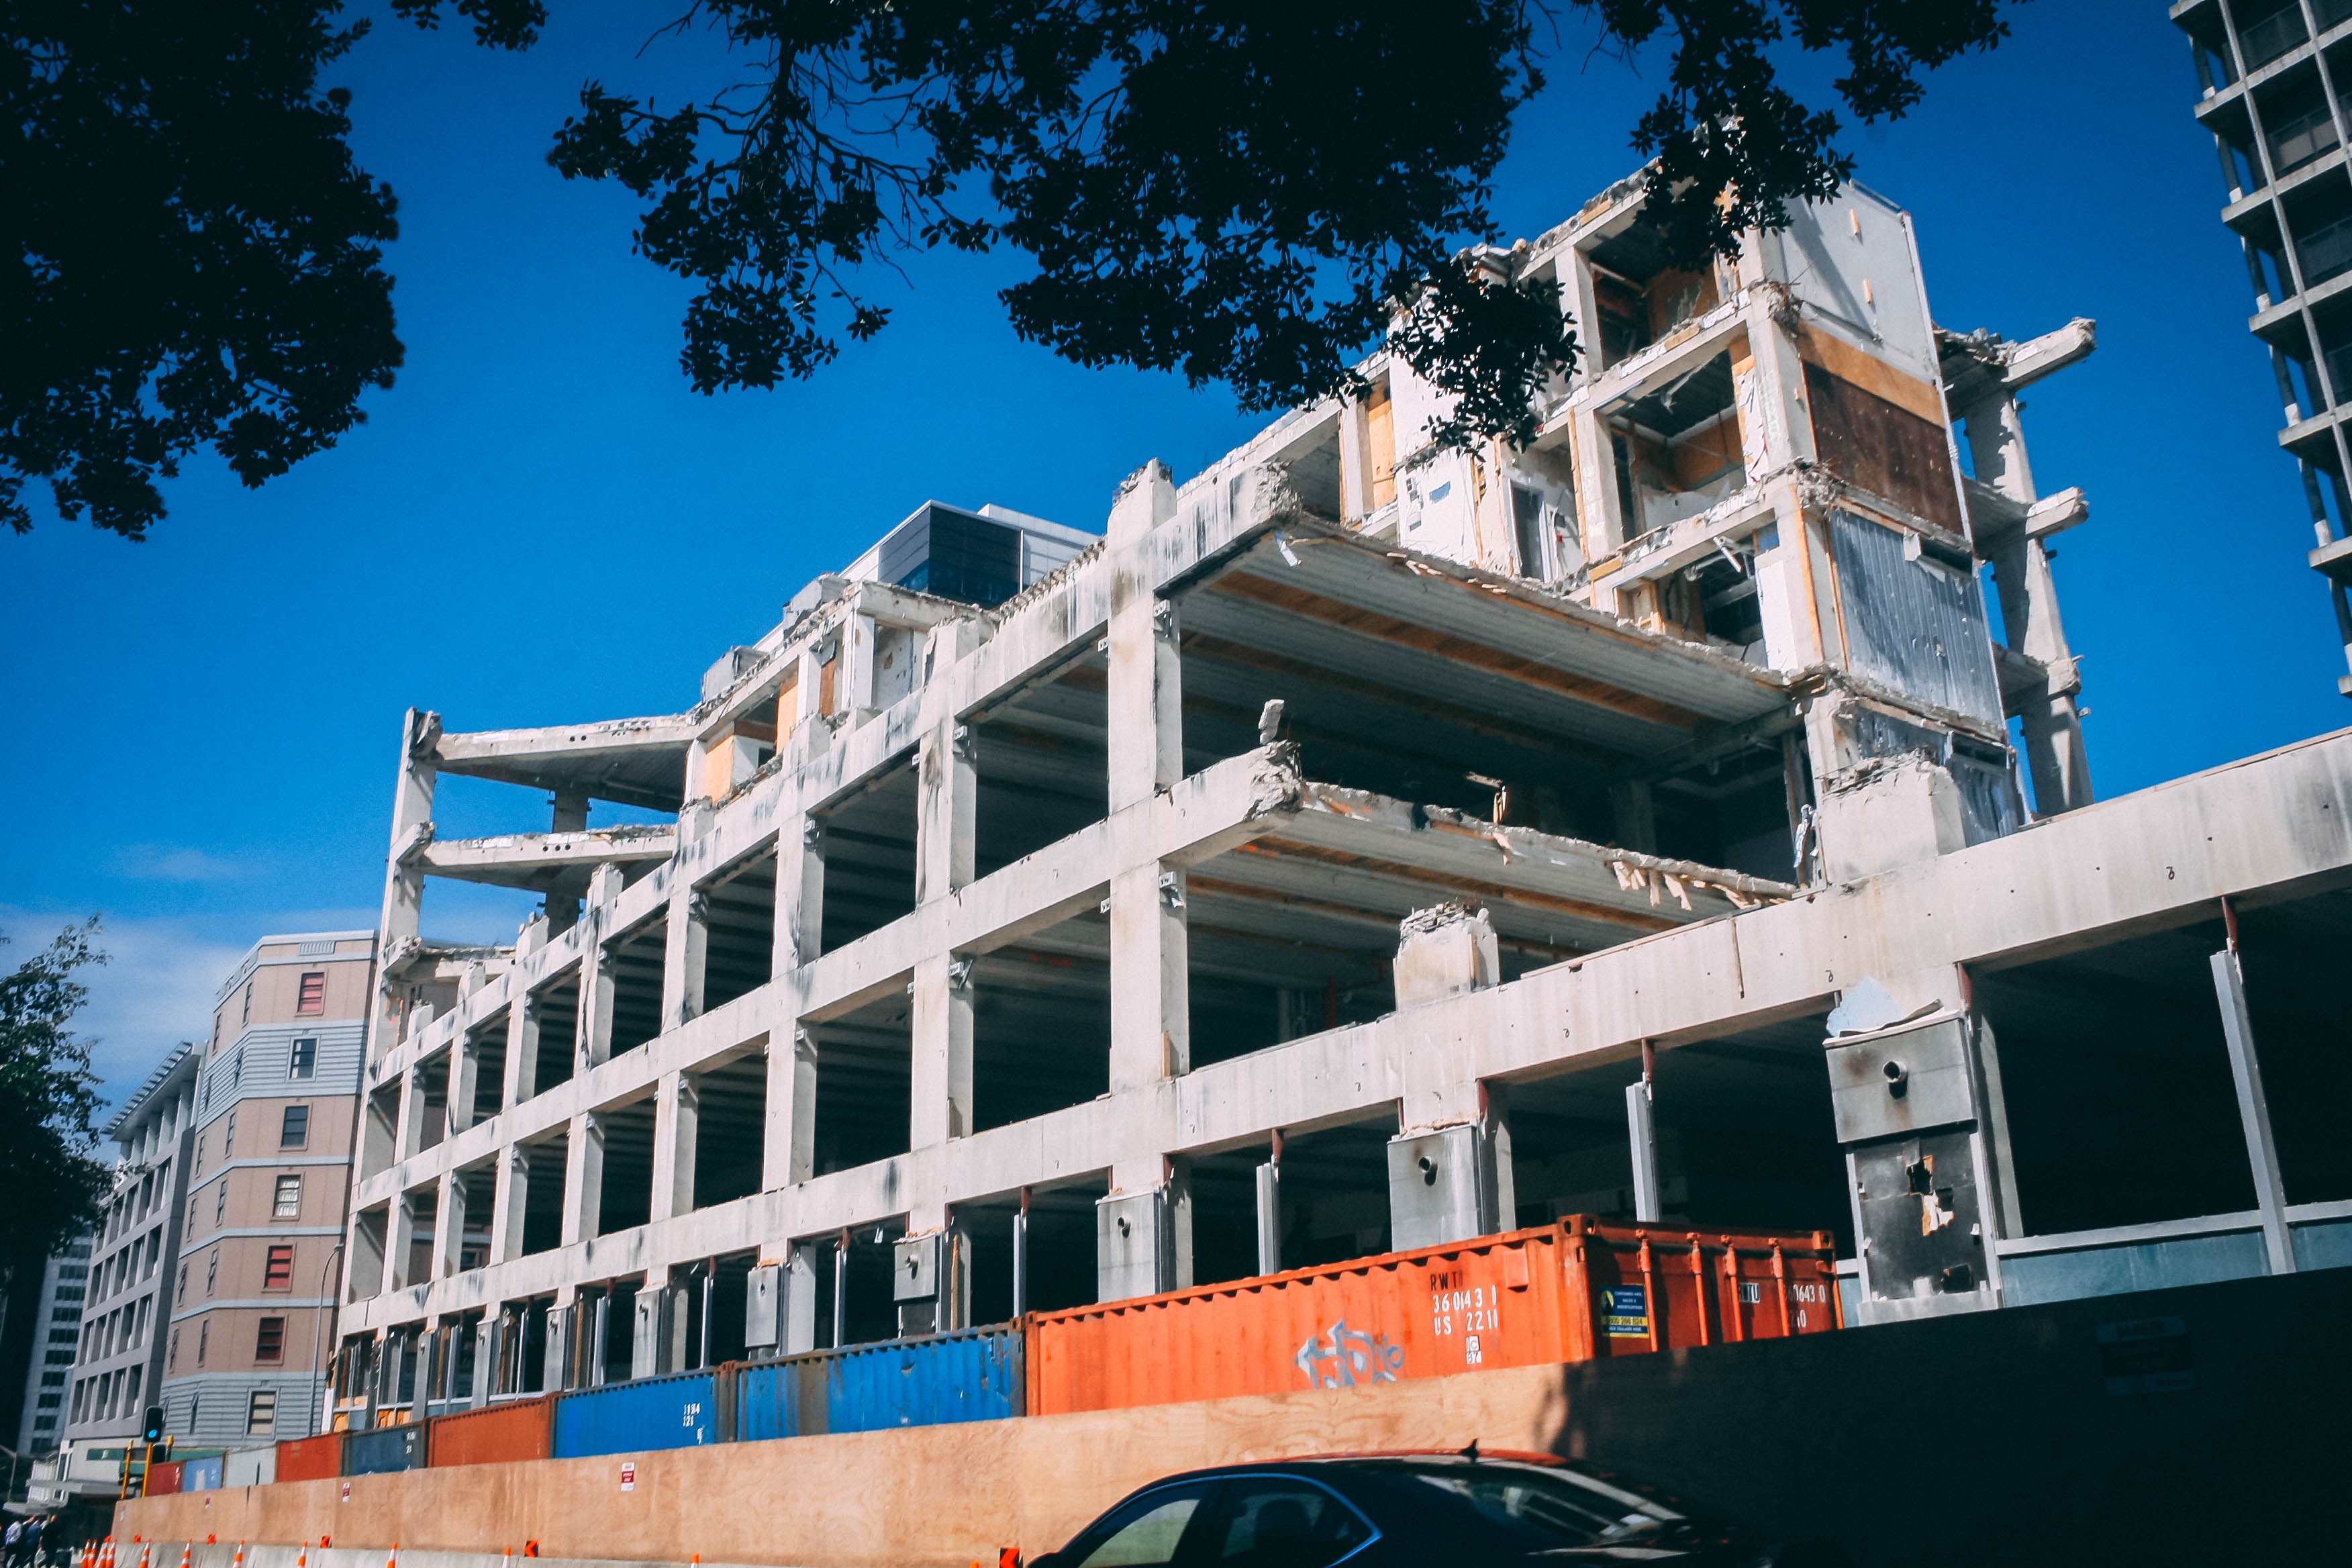
architecture, property, sky, building, landmark, transport, real estate, house, tree, residential area, apartment, mixed use, condominium, metropolitan area, city, facade, neighbourhood, home, commercial building, vehicle, construction, tourism